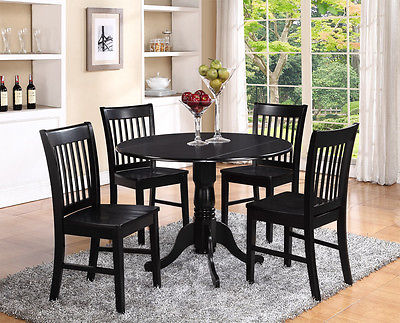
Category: table